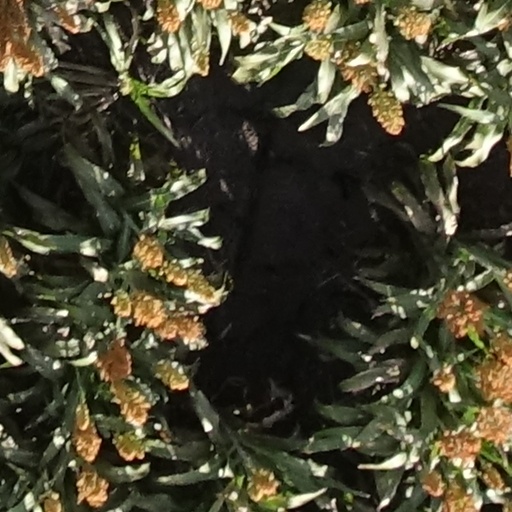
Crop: sorghum